Émile Dorand

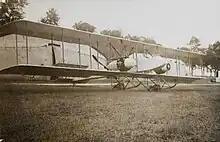
1913 Dorand Armoured Interceptor. Note the pusher propellers.

On 28 February 1916 the by now Lieutenant-Colonel Dorand was appointed as the first director of the Service Technique de l'Aéronautique (STAé). One of his responsibilities was the drawing up of specifications of aircraft for the French military forces.